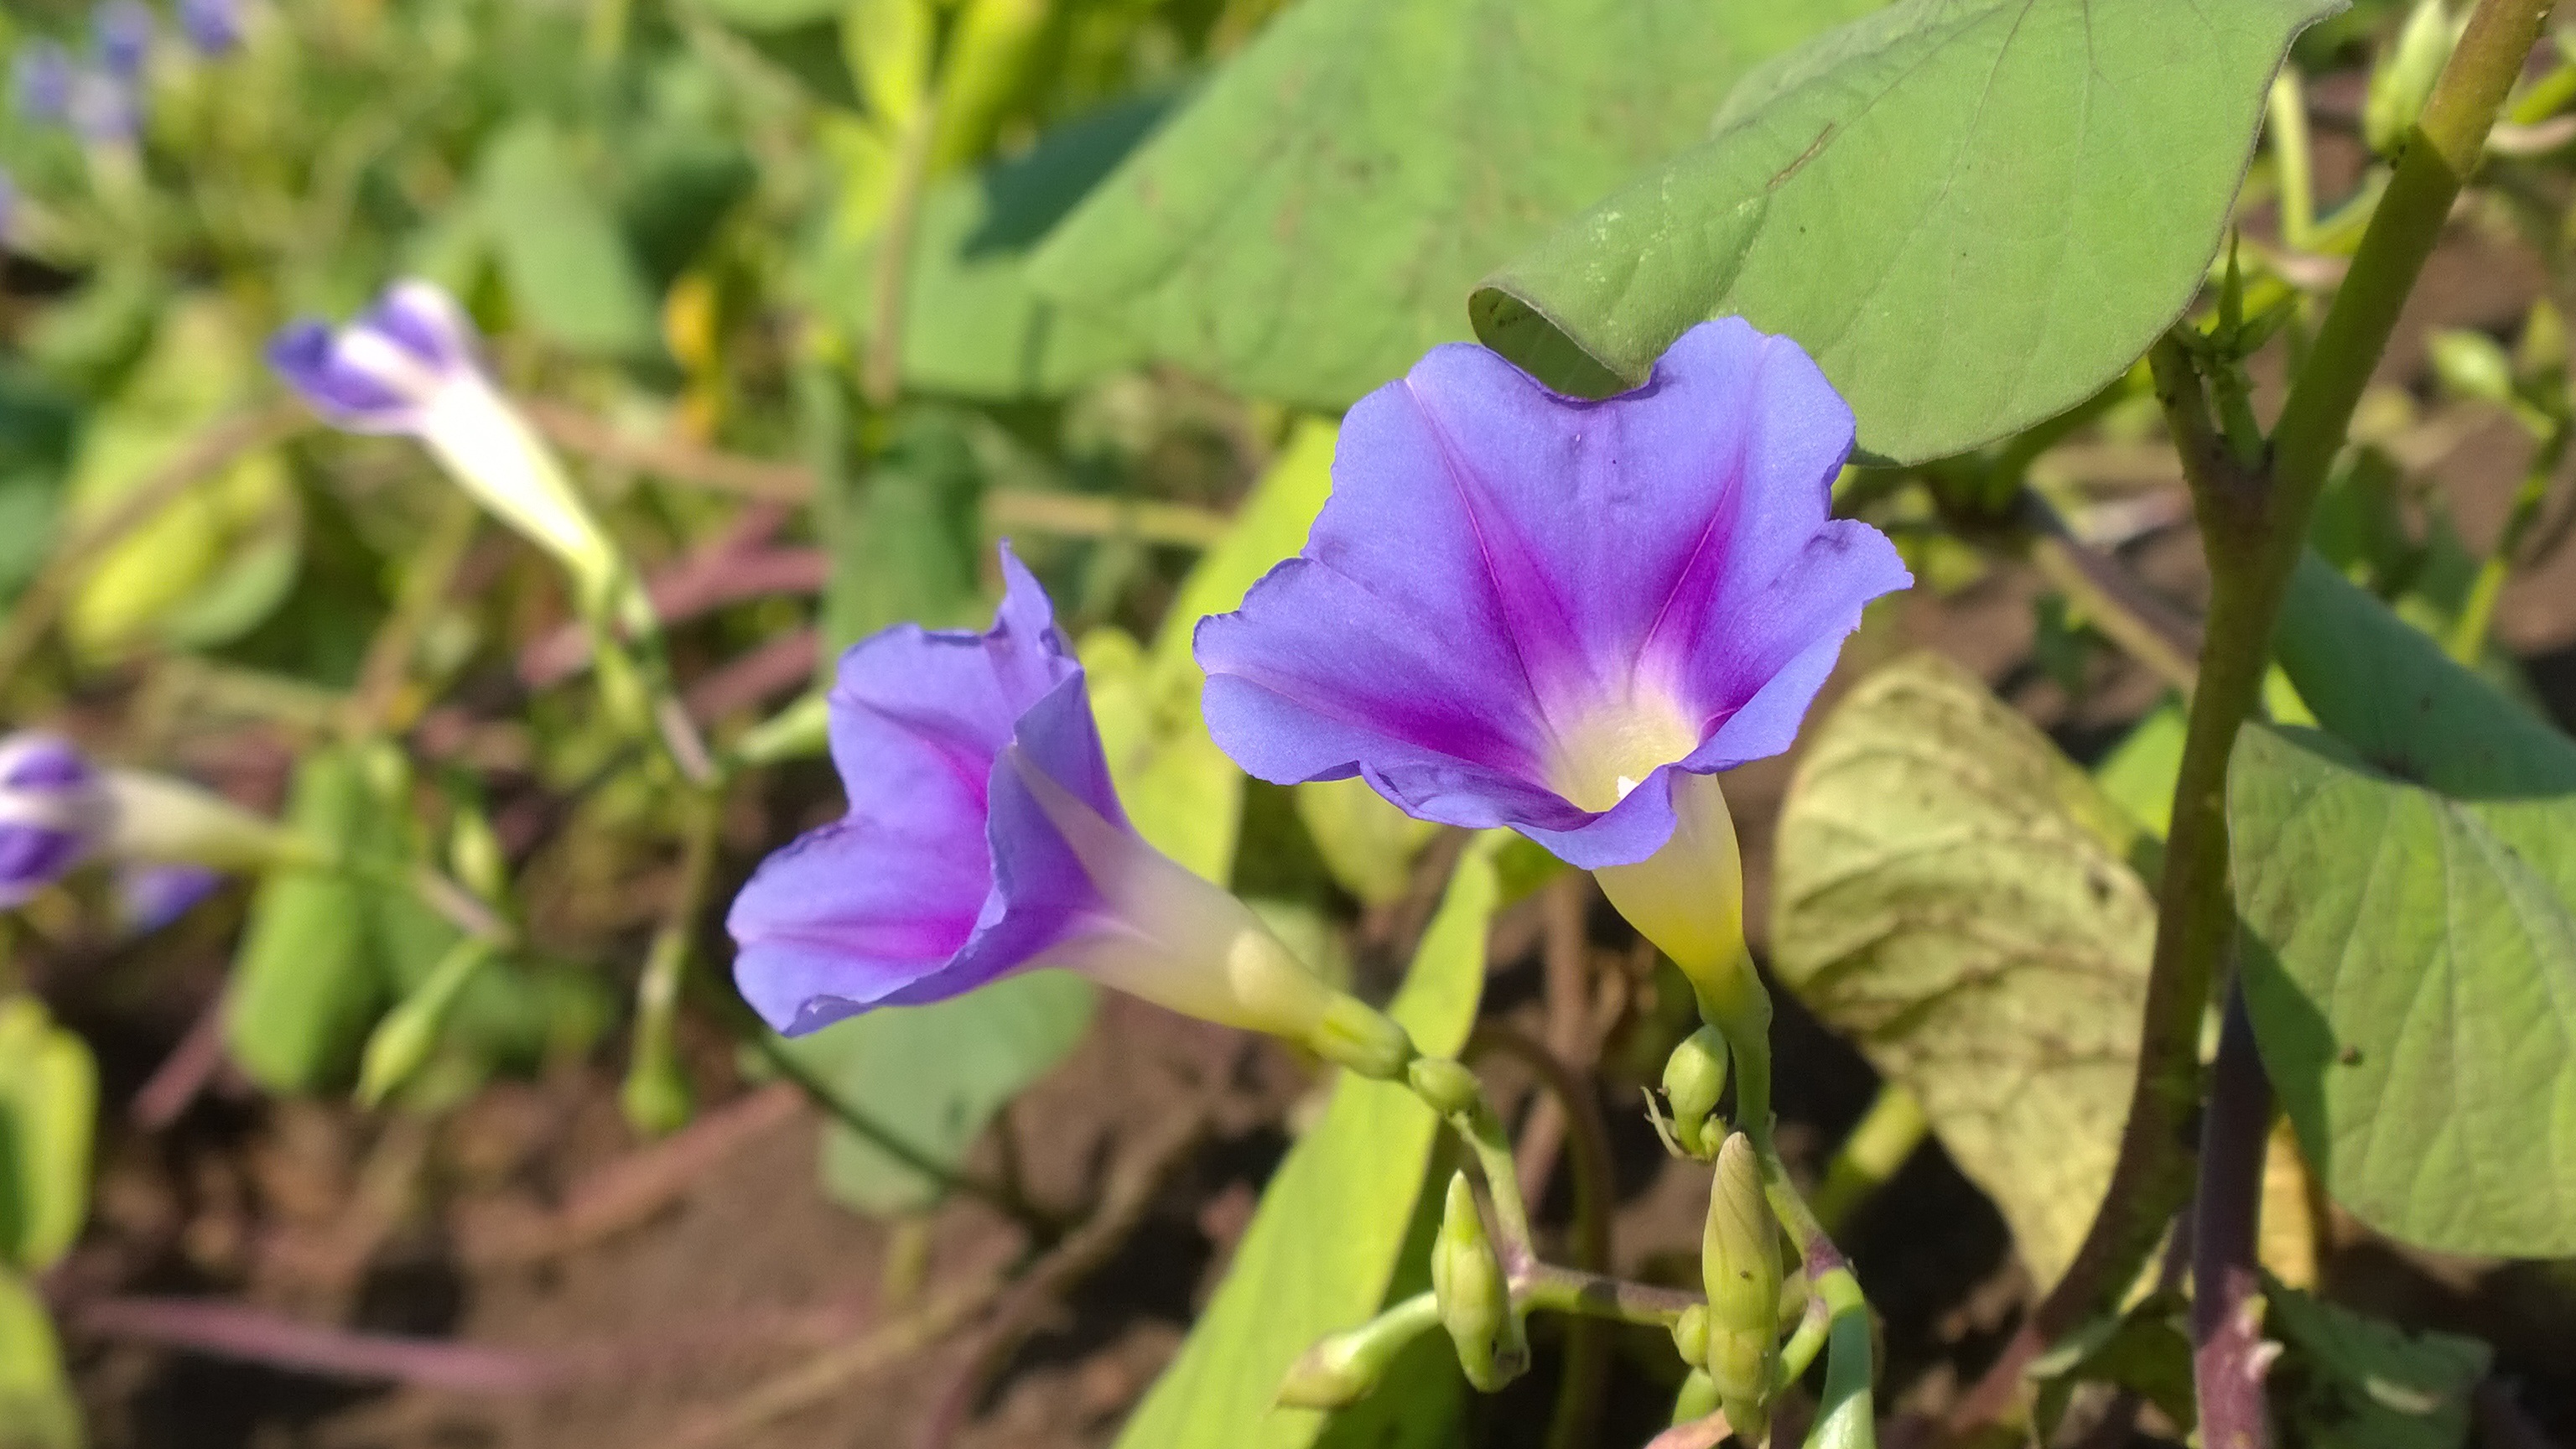
nature, blossom, plant, flower, botany, flora, wildflower, violet, lilac, macro photography, flowering plant, bellflower family, annual plant, land plant, violet family, everlasting sweet pea, morning glory family